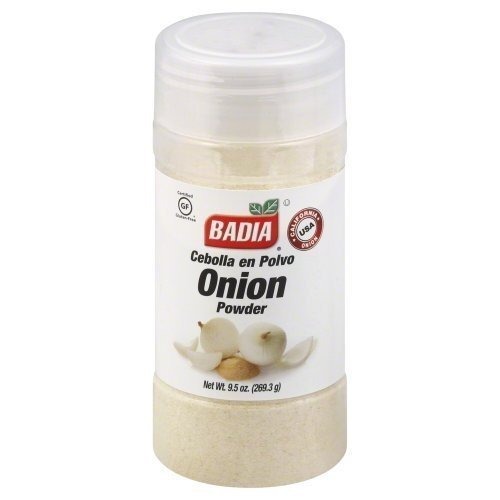
Item Name: Onion Powder – 9.5 oz
Value: 1.0
Unit: Count

Price: 8.59